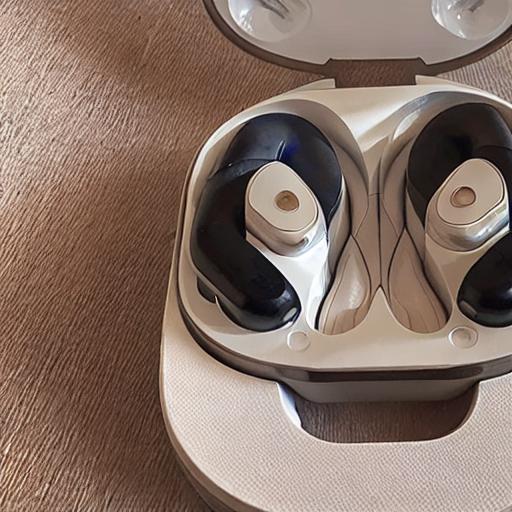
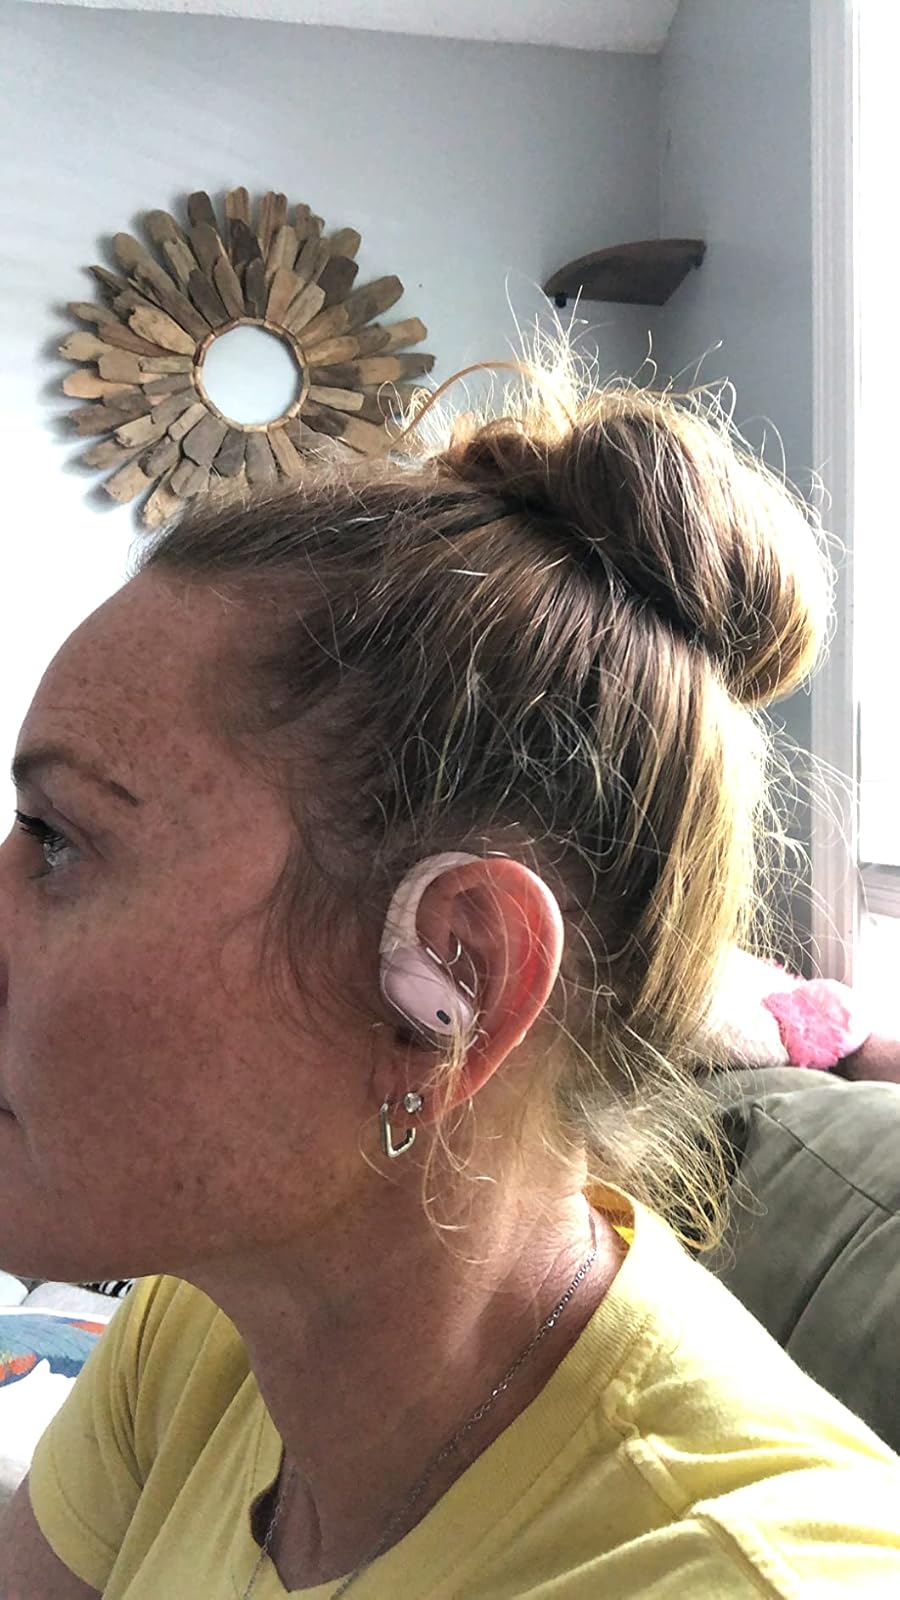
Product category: earbuds
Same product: no